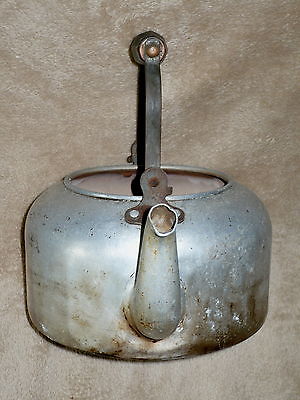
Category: kettle